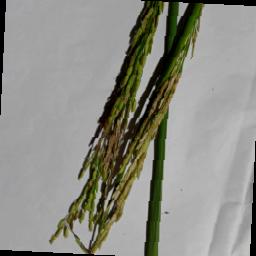
Label: Rice___Neck_Blast